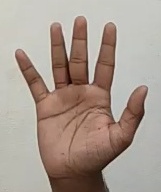
ASL sign: 5